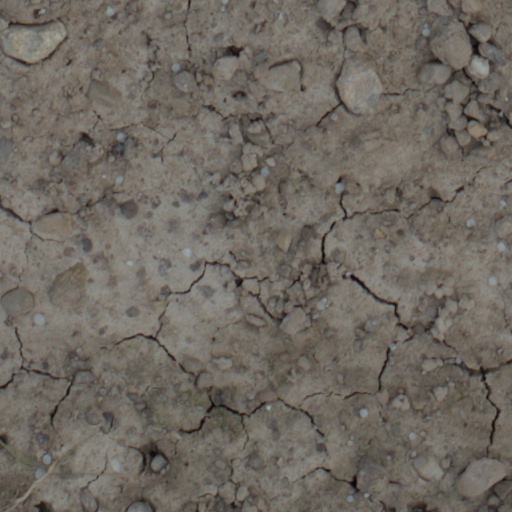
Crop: wheat